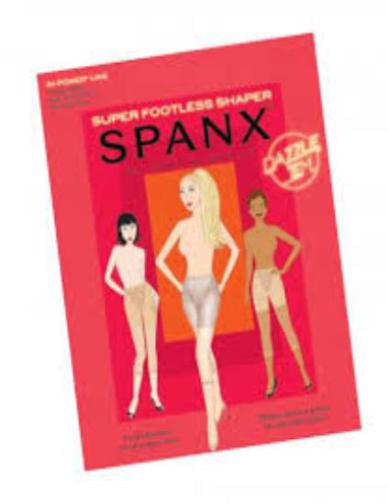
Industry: Clothes